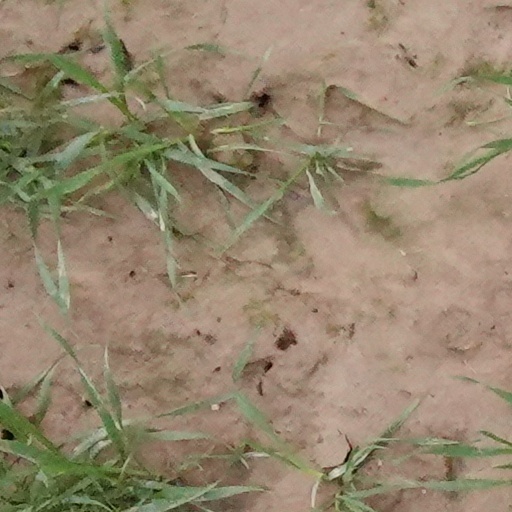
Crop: wheat